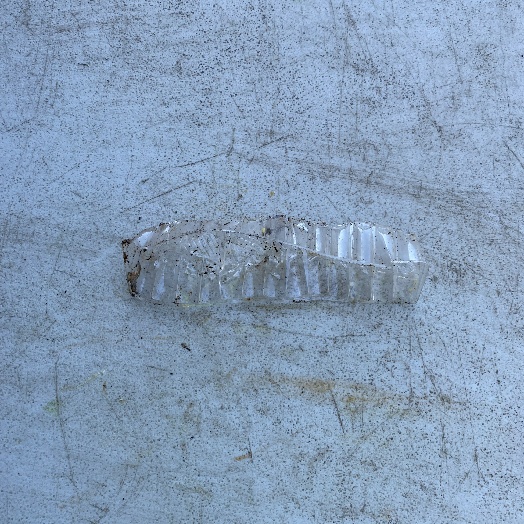
Label: Plastic